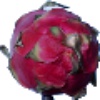
Label: Pitahaya Red 1